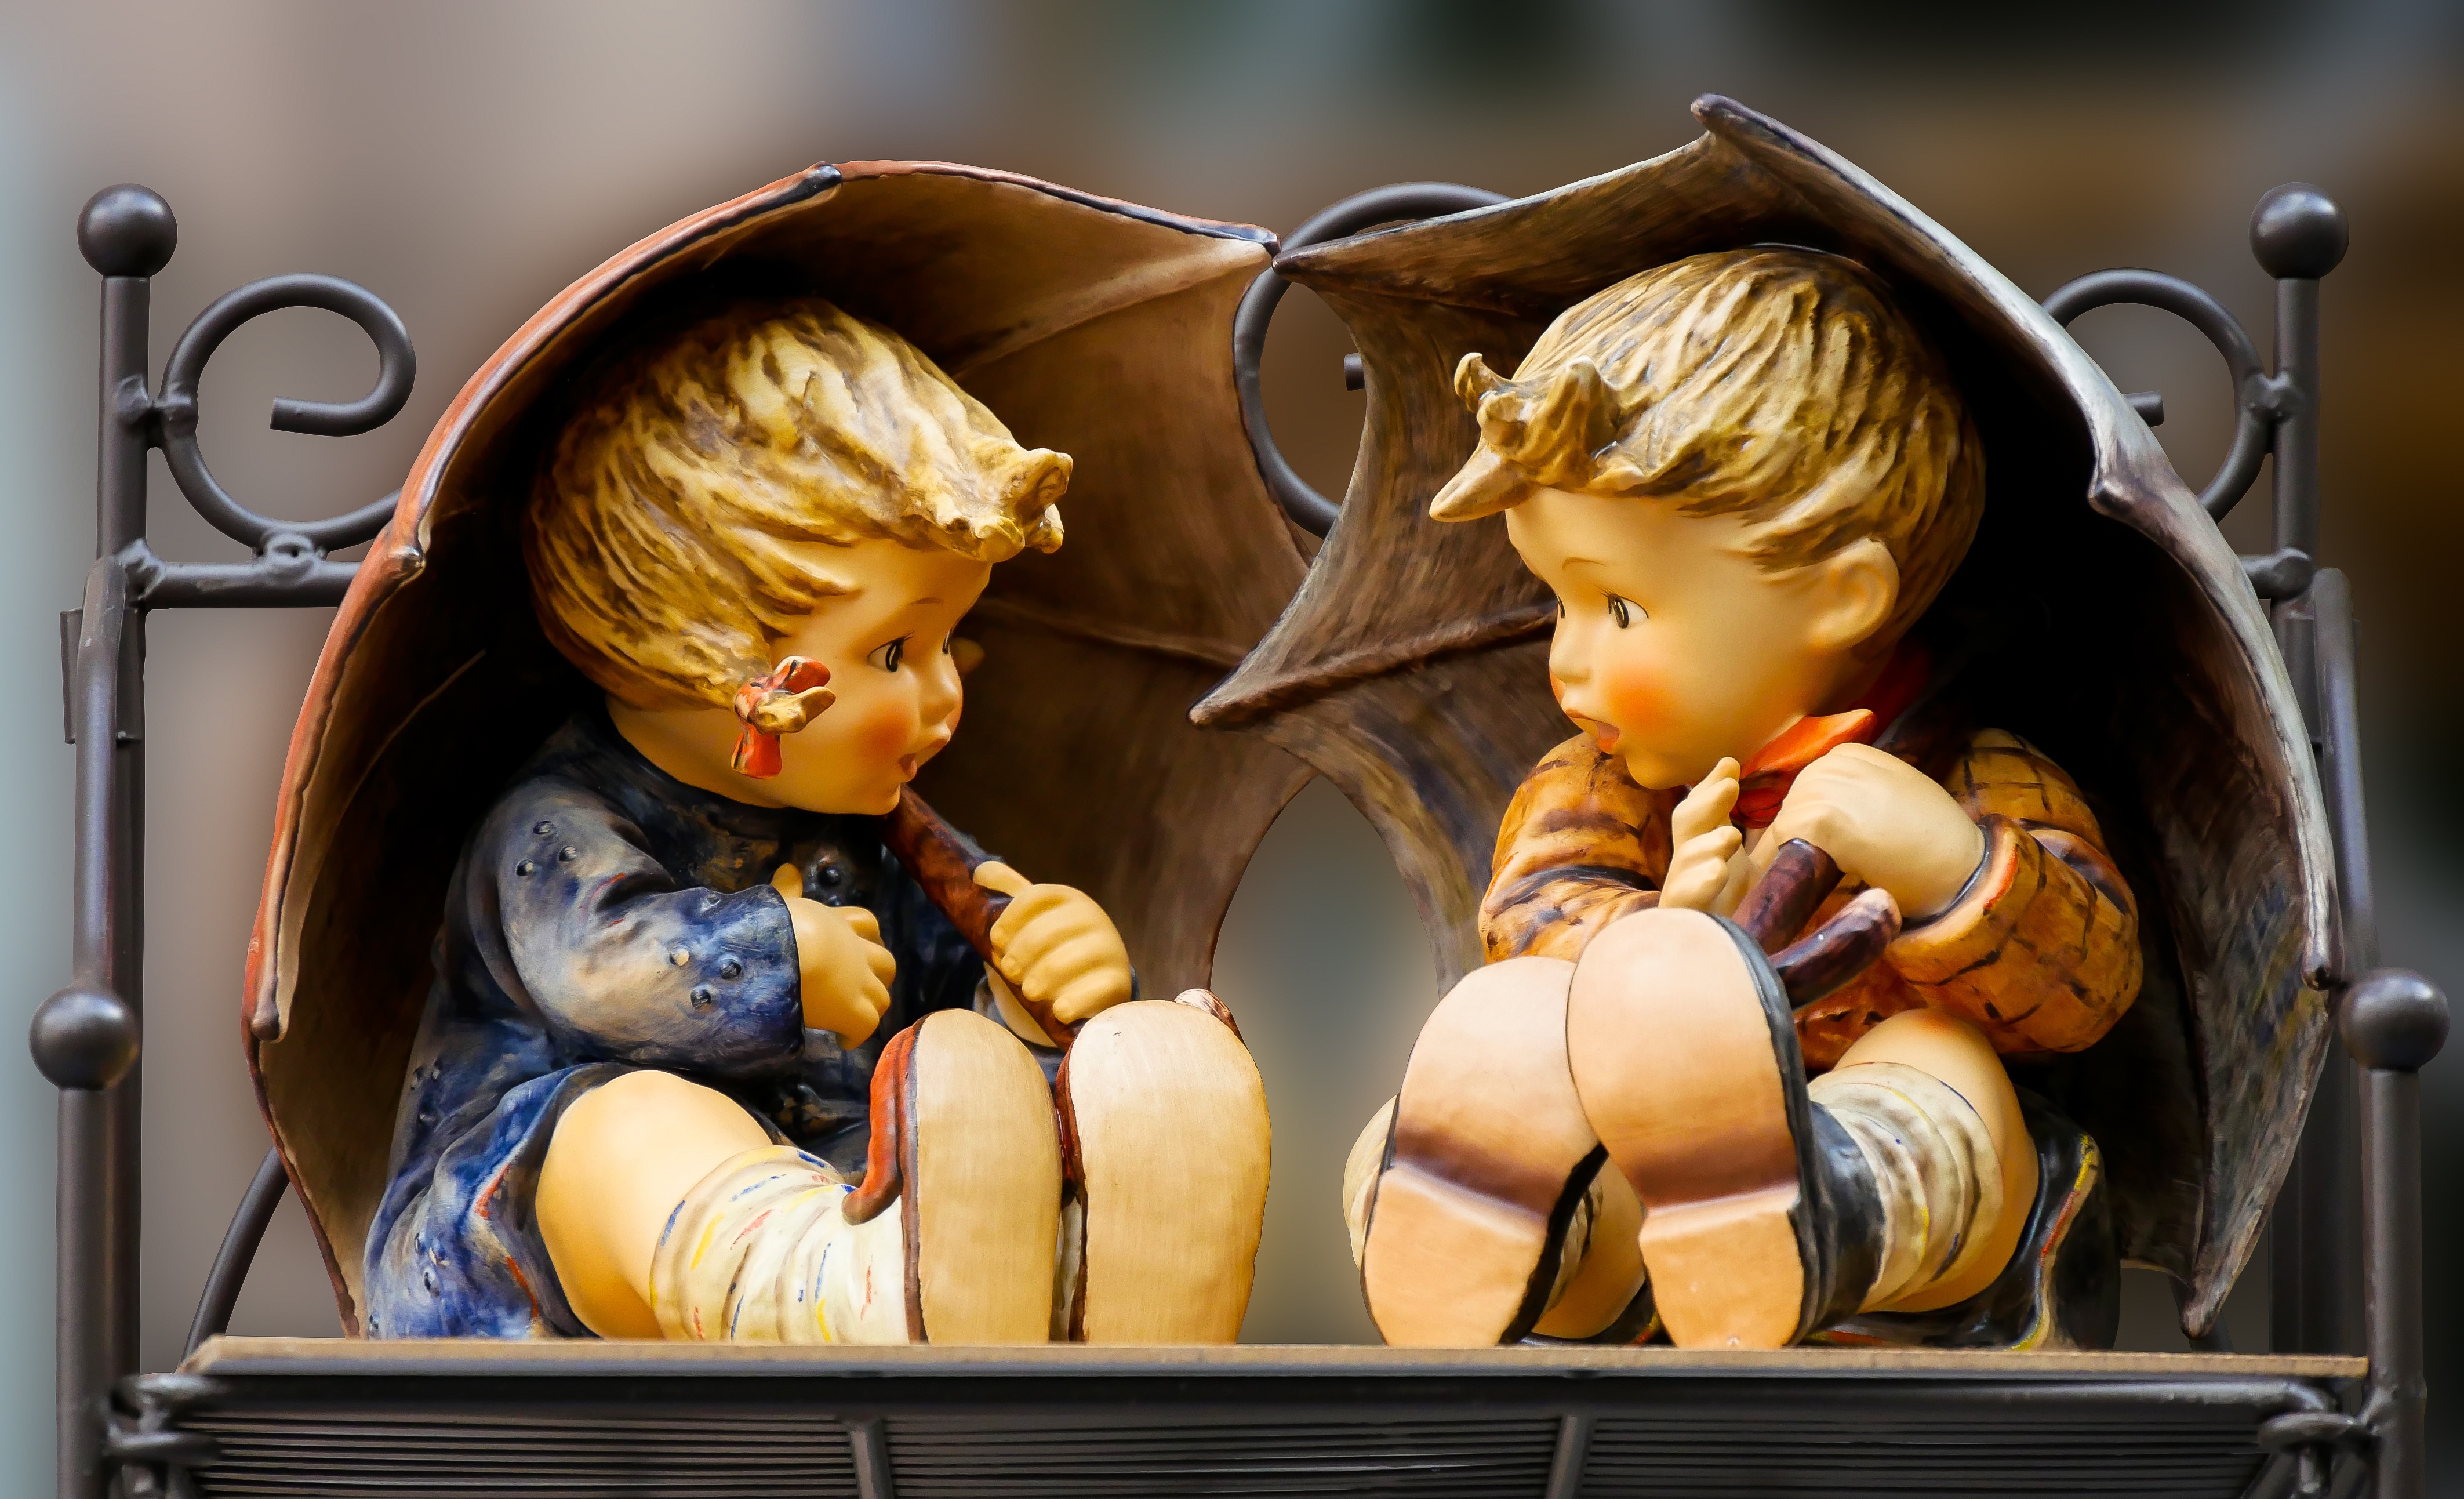
decoration, umbrella, ceramic, child, toy, sit, art, children, figures, gartendeko, garden statues